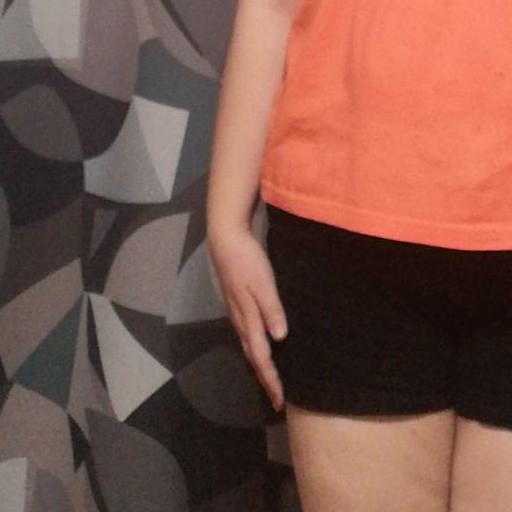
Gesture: no_gesture